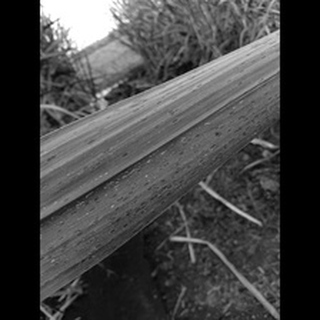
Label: sugarcane_rust